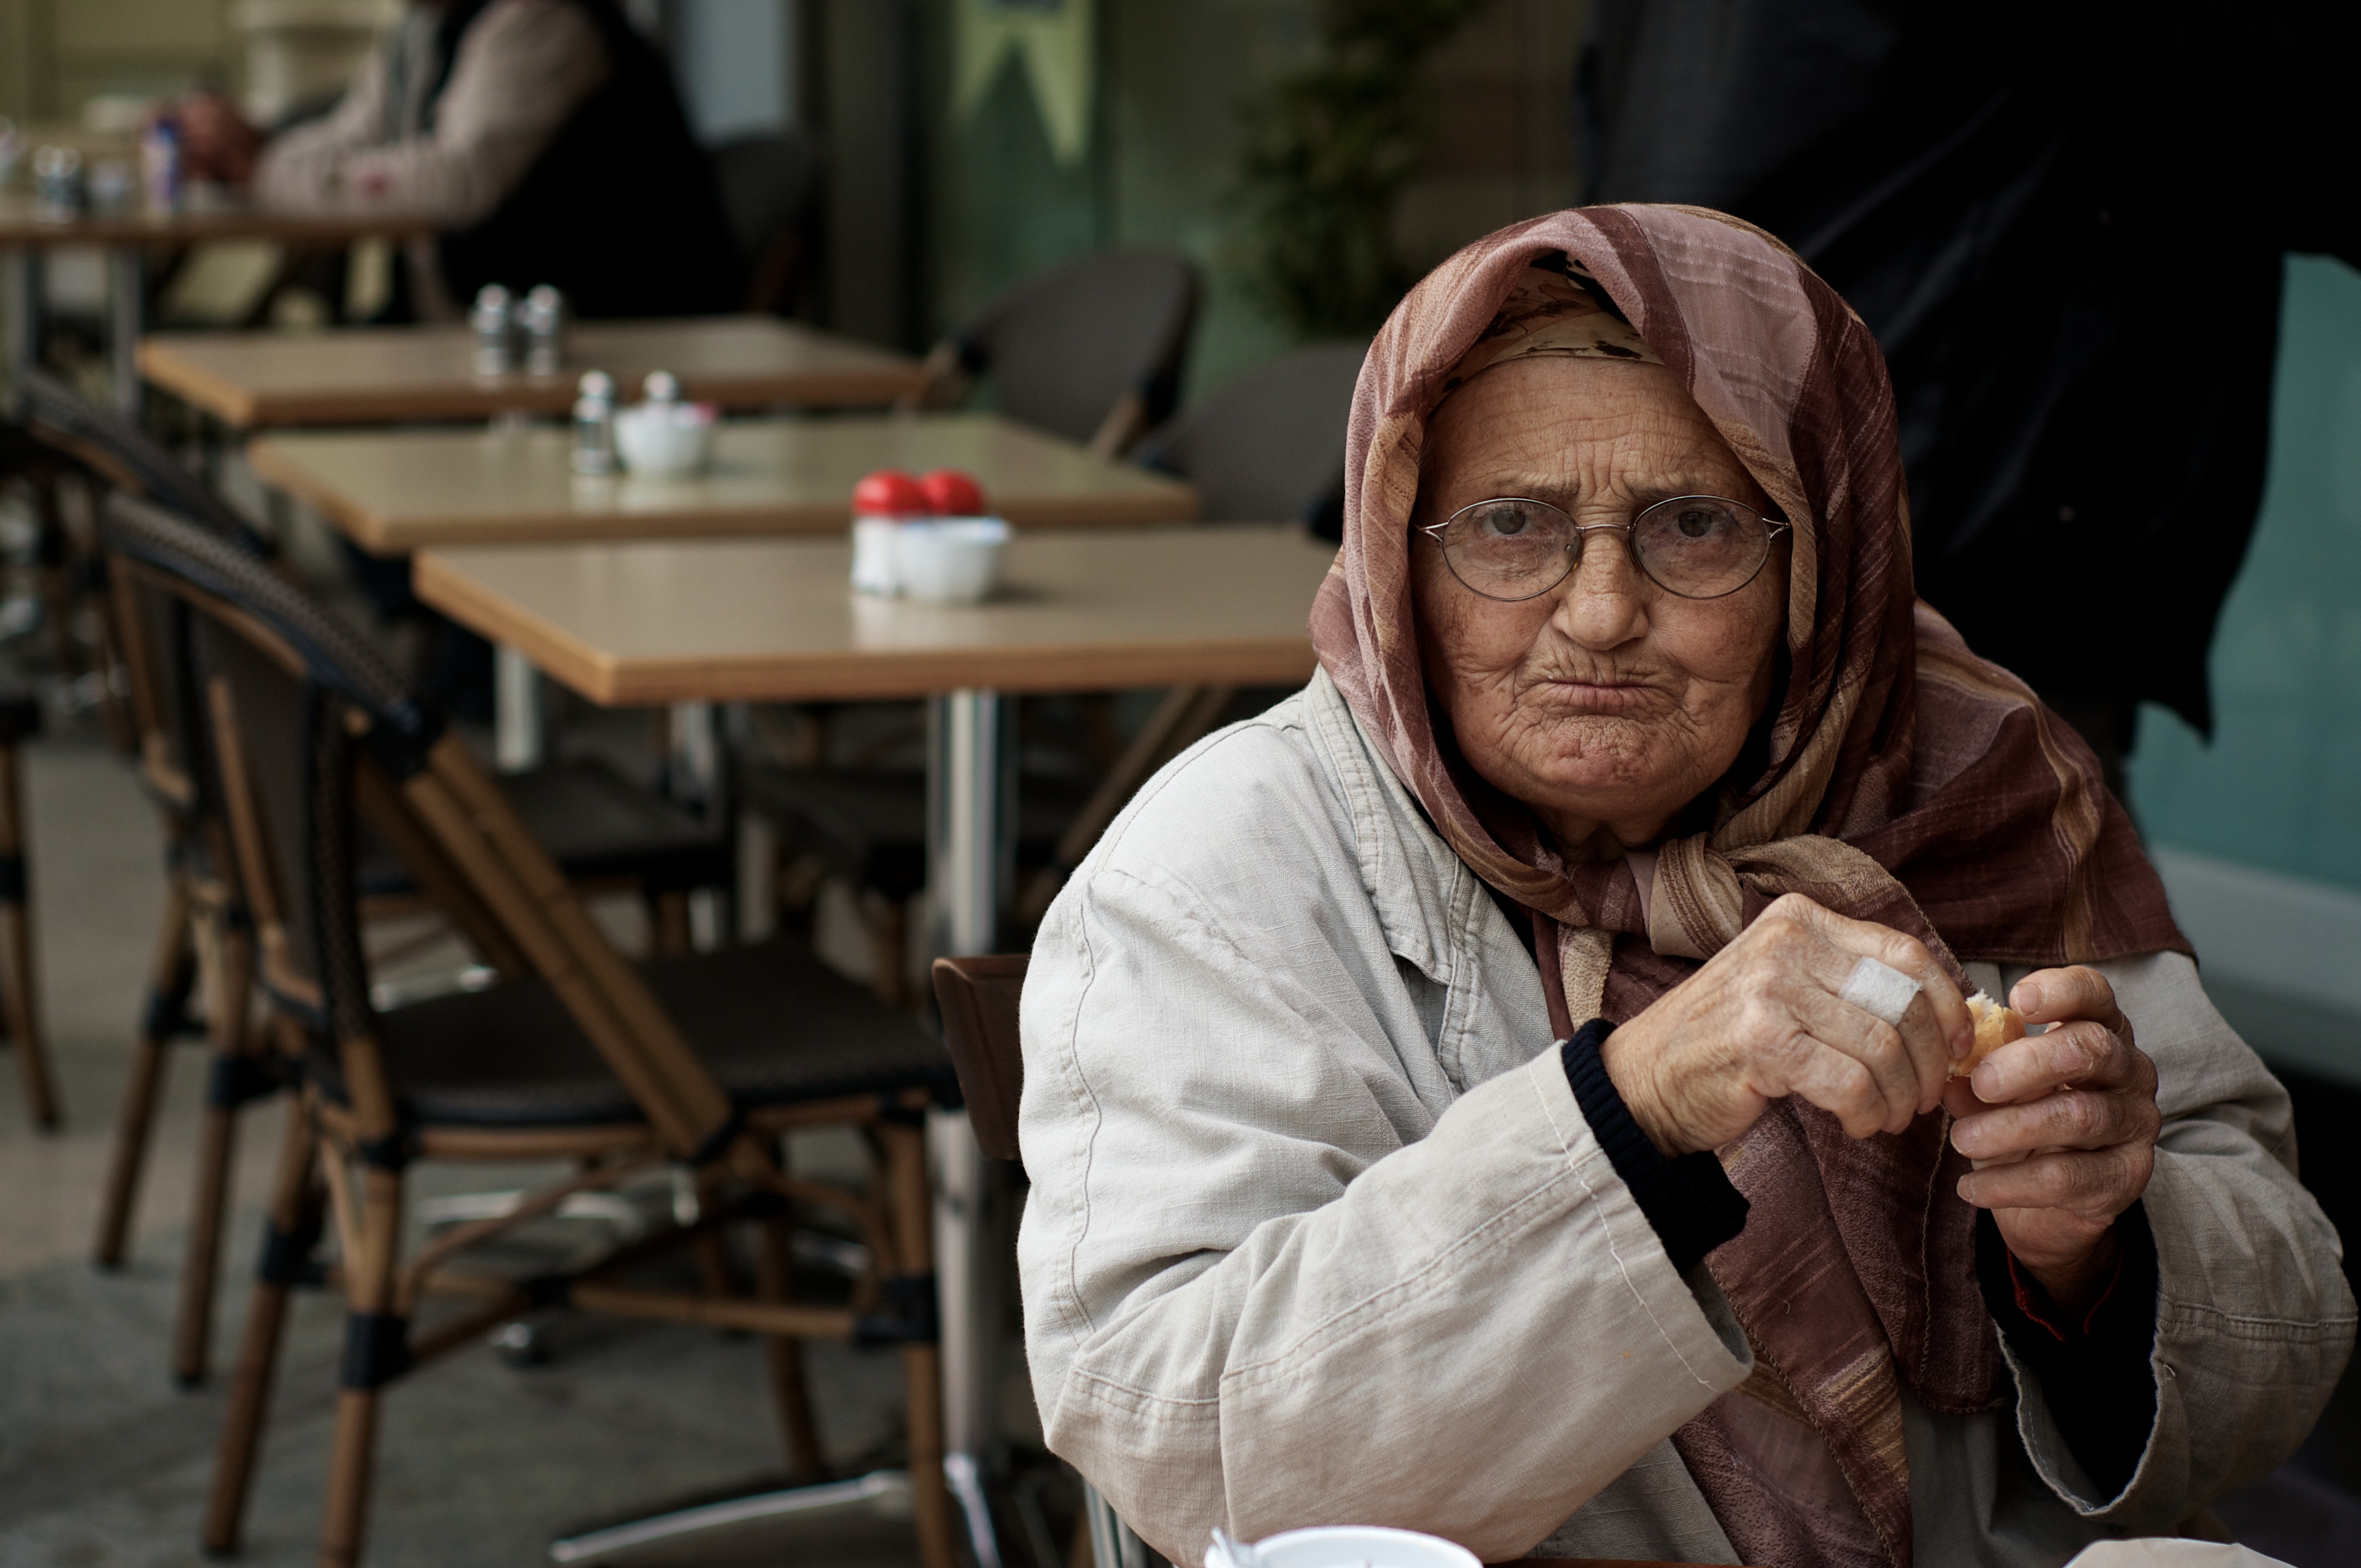
people, white, street, photography, ebook, training, black, streetphotography, flickr, thomas, video, olympus, omd, fuji, leica, monochrom, leuthard, hcb, thomasleuthard, streettogs